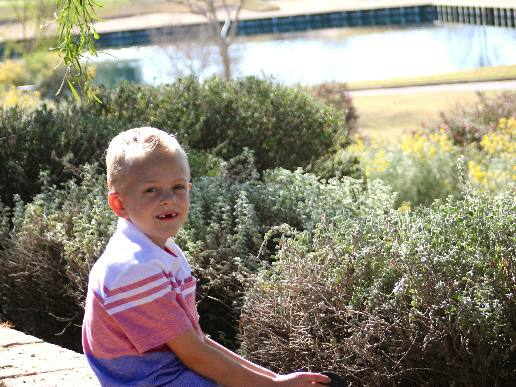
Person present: Yes